Unstoppable Marriage (TV series)

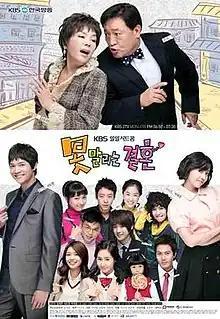
Promotional poster

Unstoppable Marriage is a South Korean sitcom that aired on KBS2 from November 5, 2007, to May 30, 2008, on Mondays to Fridays at 18:50 for 140 episodes. It was adapted from the 2007 South Korean film of the same name.